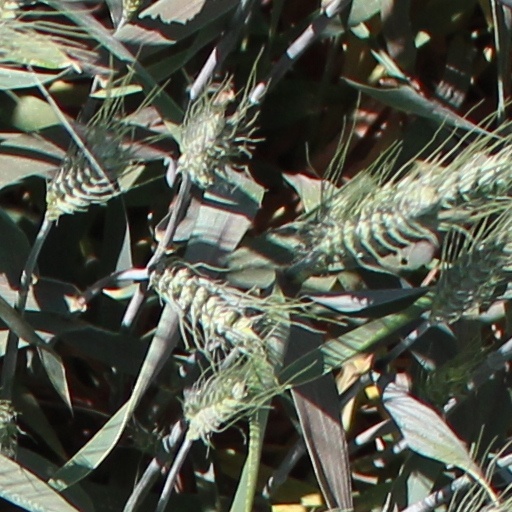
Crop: wheat